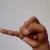
The image shows a hand gesture representing the letter 'J' in Indian Sign Language.